French Polynesia

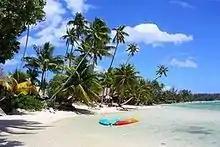
Tourism is an important source of income for French Polynesia.

French Polynesia is internationally known for diving. Each archipelago offers opportunities for divers. Rangiroa and Fakarava in the Tuamotu islands are the most famous spots in the area.